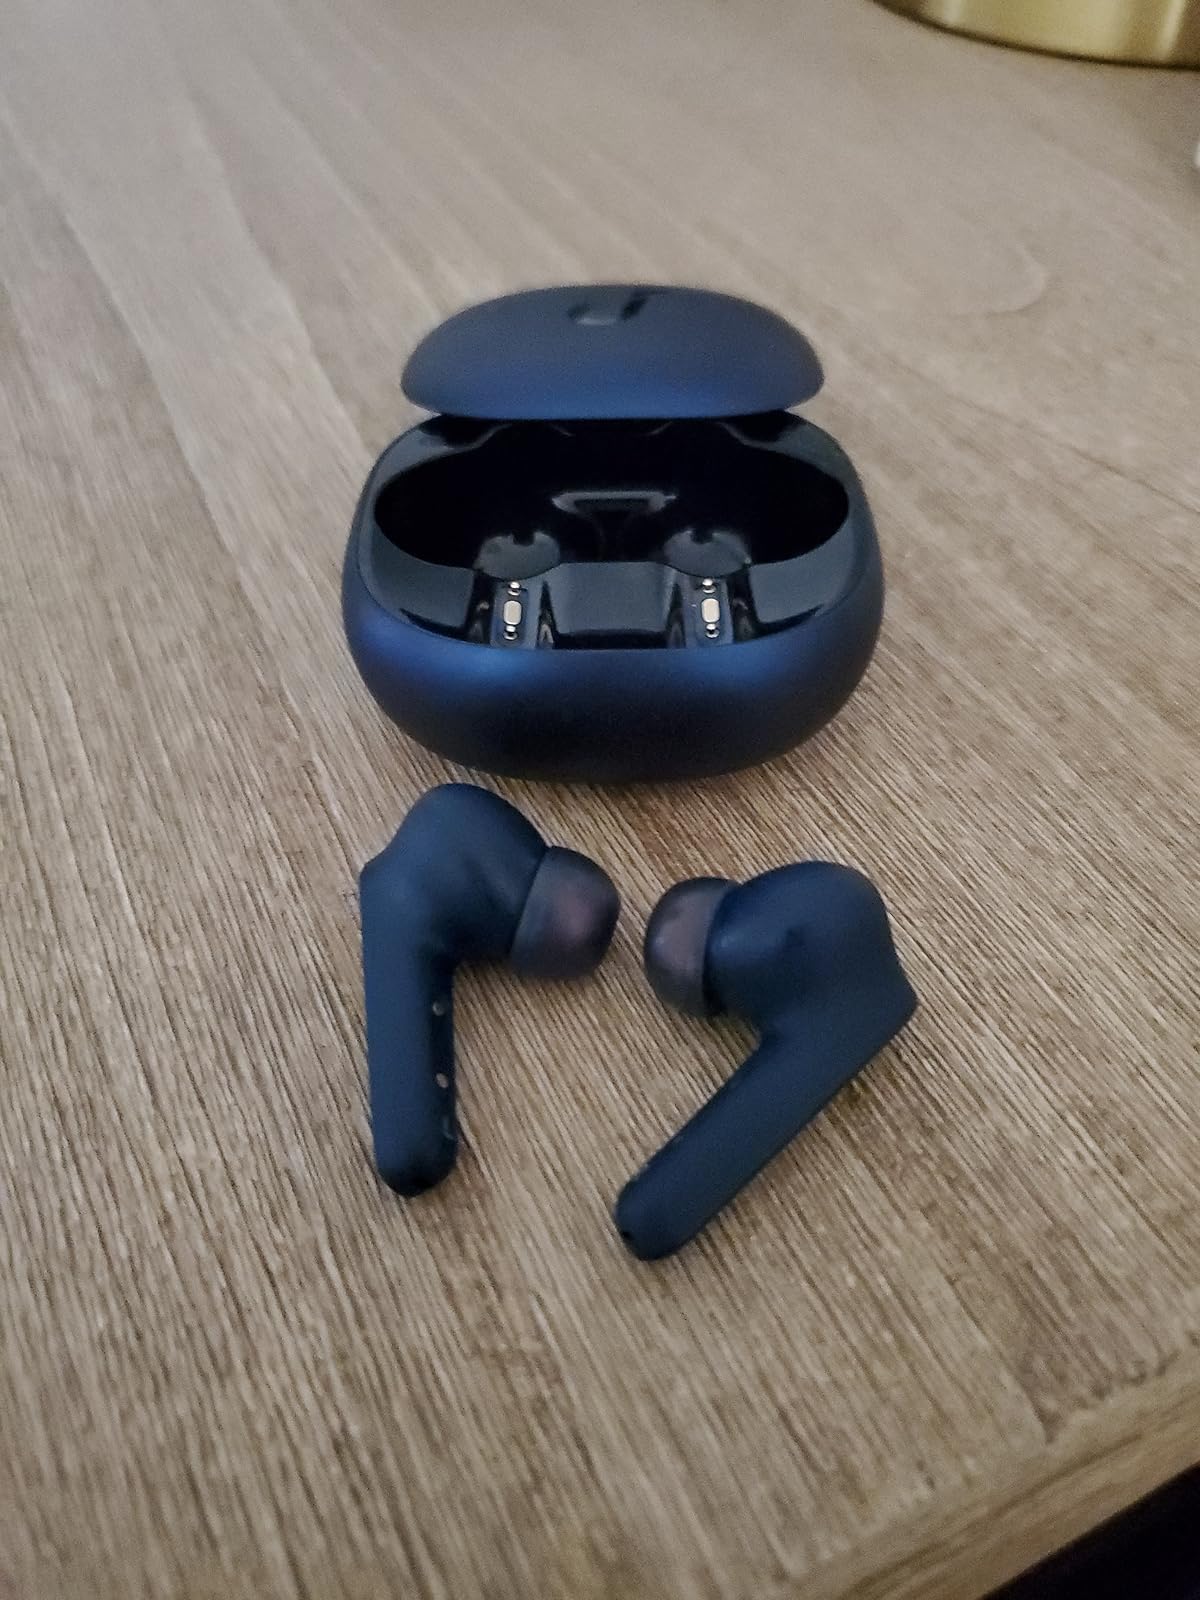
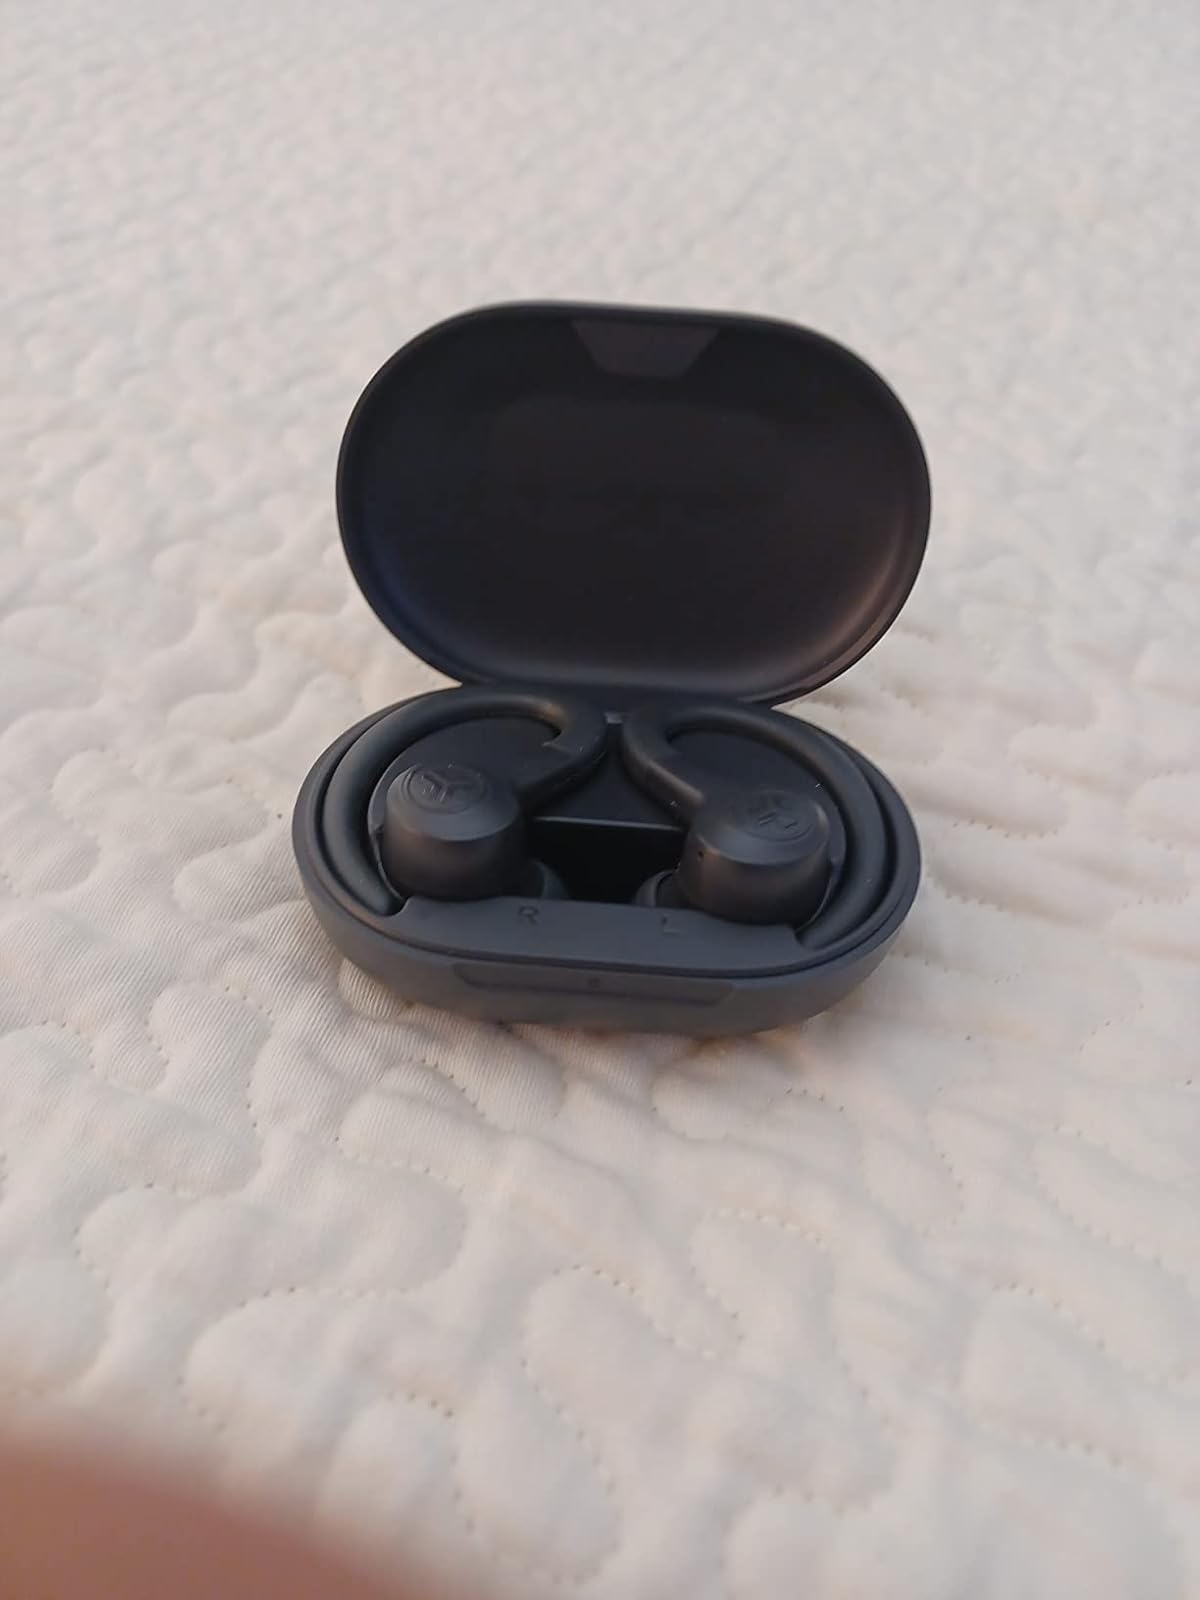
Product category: earbuds
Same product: no